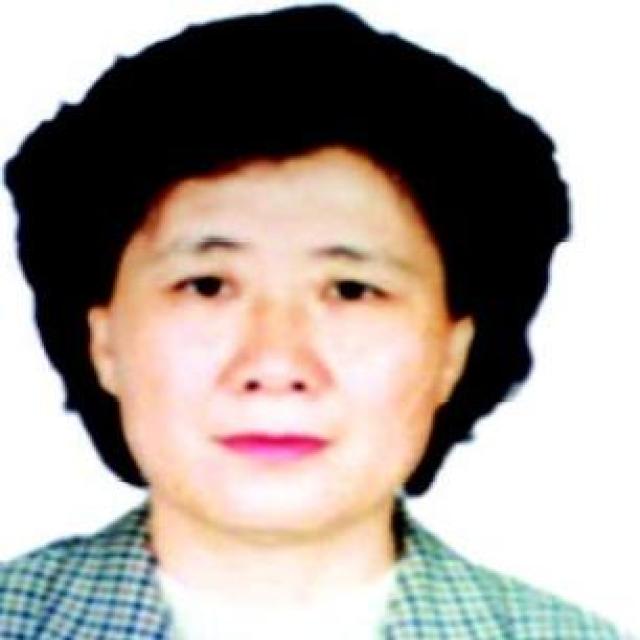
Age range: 45-64